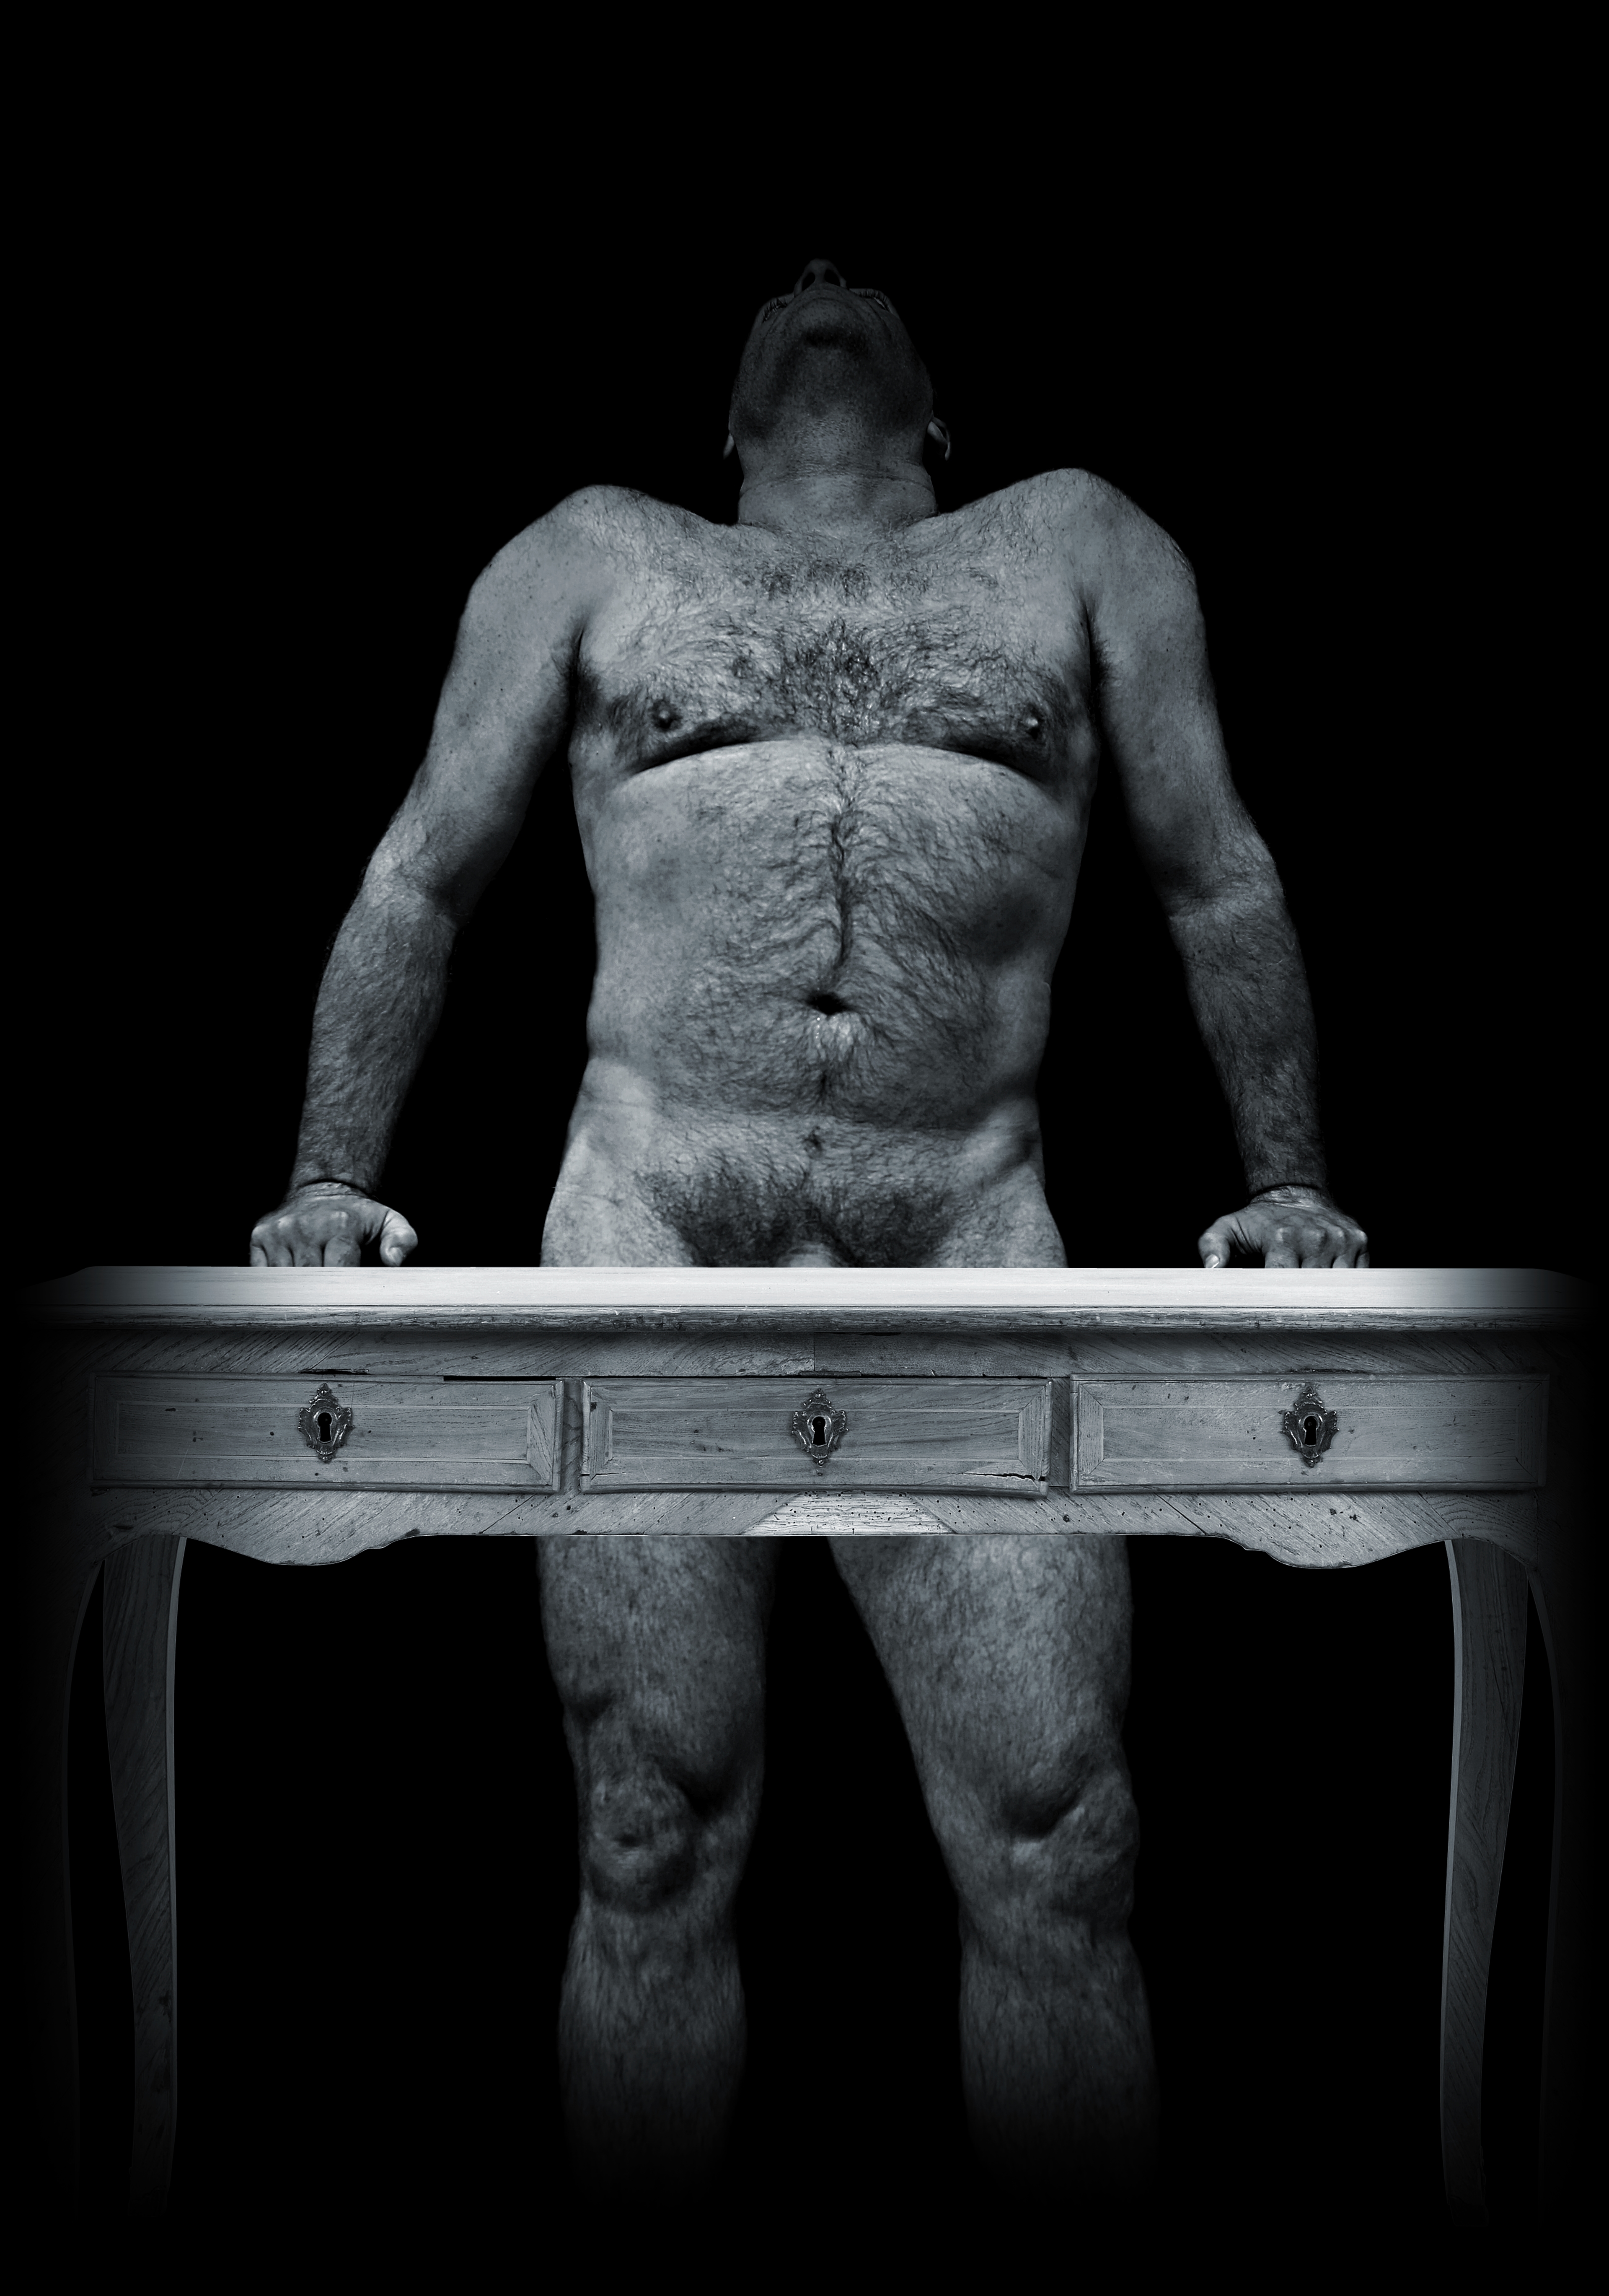
nude, male, Barechested, muscle, standing, arm, chest, still life photography, human, bodybuilding, human body, photography, leg, black and white, flesh, hand, sitting, monochrome, darkness, physical fitness, monochrome photography, trunk